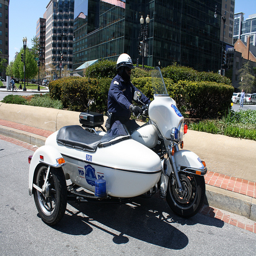
A cop riding a motorcycle with a side car.
A police officer on a motorcycle with a sidecar.
A ploice officer riding a white motorcycle with a side car.
The officer is riding the motorcycle with a side car.
pa police man on a motorcycle with a passenger cart